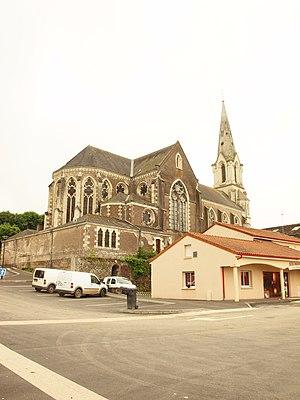
Église Notre-Dame de Drain (Maine-et-Loire, France)